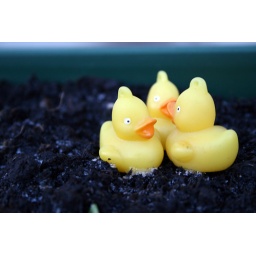
Spotted these little ducks hanging out in a window box on Russel street in Stony today.